Gated community

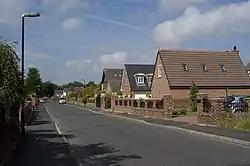
Brockhall Village near Blackburn

Gated communities were established in the late 1920s in response to the increasing crime rates in cities. The first gated community was established in 1928 by John Galsworthy on the outskirts of London. In the United Kingdom, gated communities are relatively rare. In 2004 there were an estimated 1,000 such communities in England (i.e. not including Scotland, Wales and Northern Ireland). As of 2002, the majority of these communities were found to be in the South East and most were small developments; only four local authorities had one or more gated communities with over 300 dwellings. They generally consisted of a gated street of up to 60 or 100 houses, or a single block of flats.